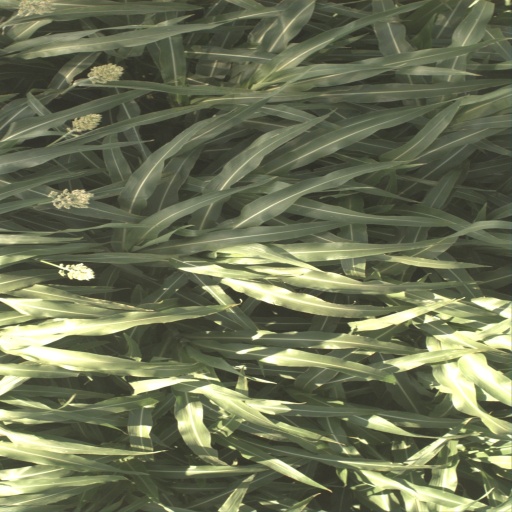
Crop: sorghum